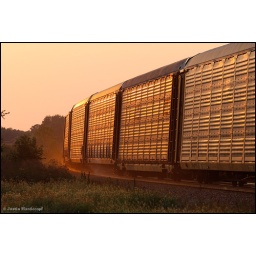
Hitting train control, the train grinds to a halt, kicking up some brake shoe dust in golden light.